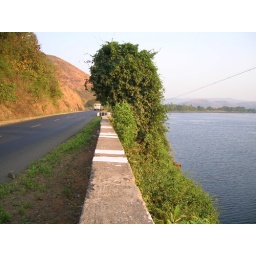
Savitri river by the road near Mahad